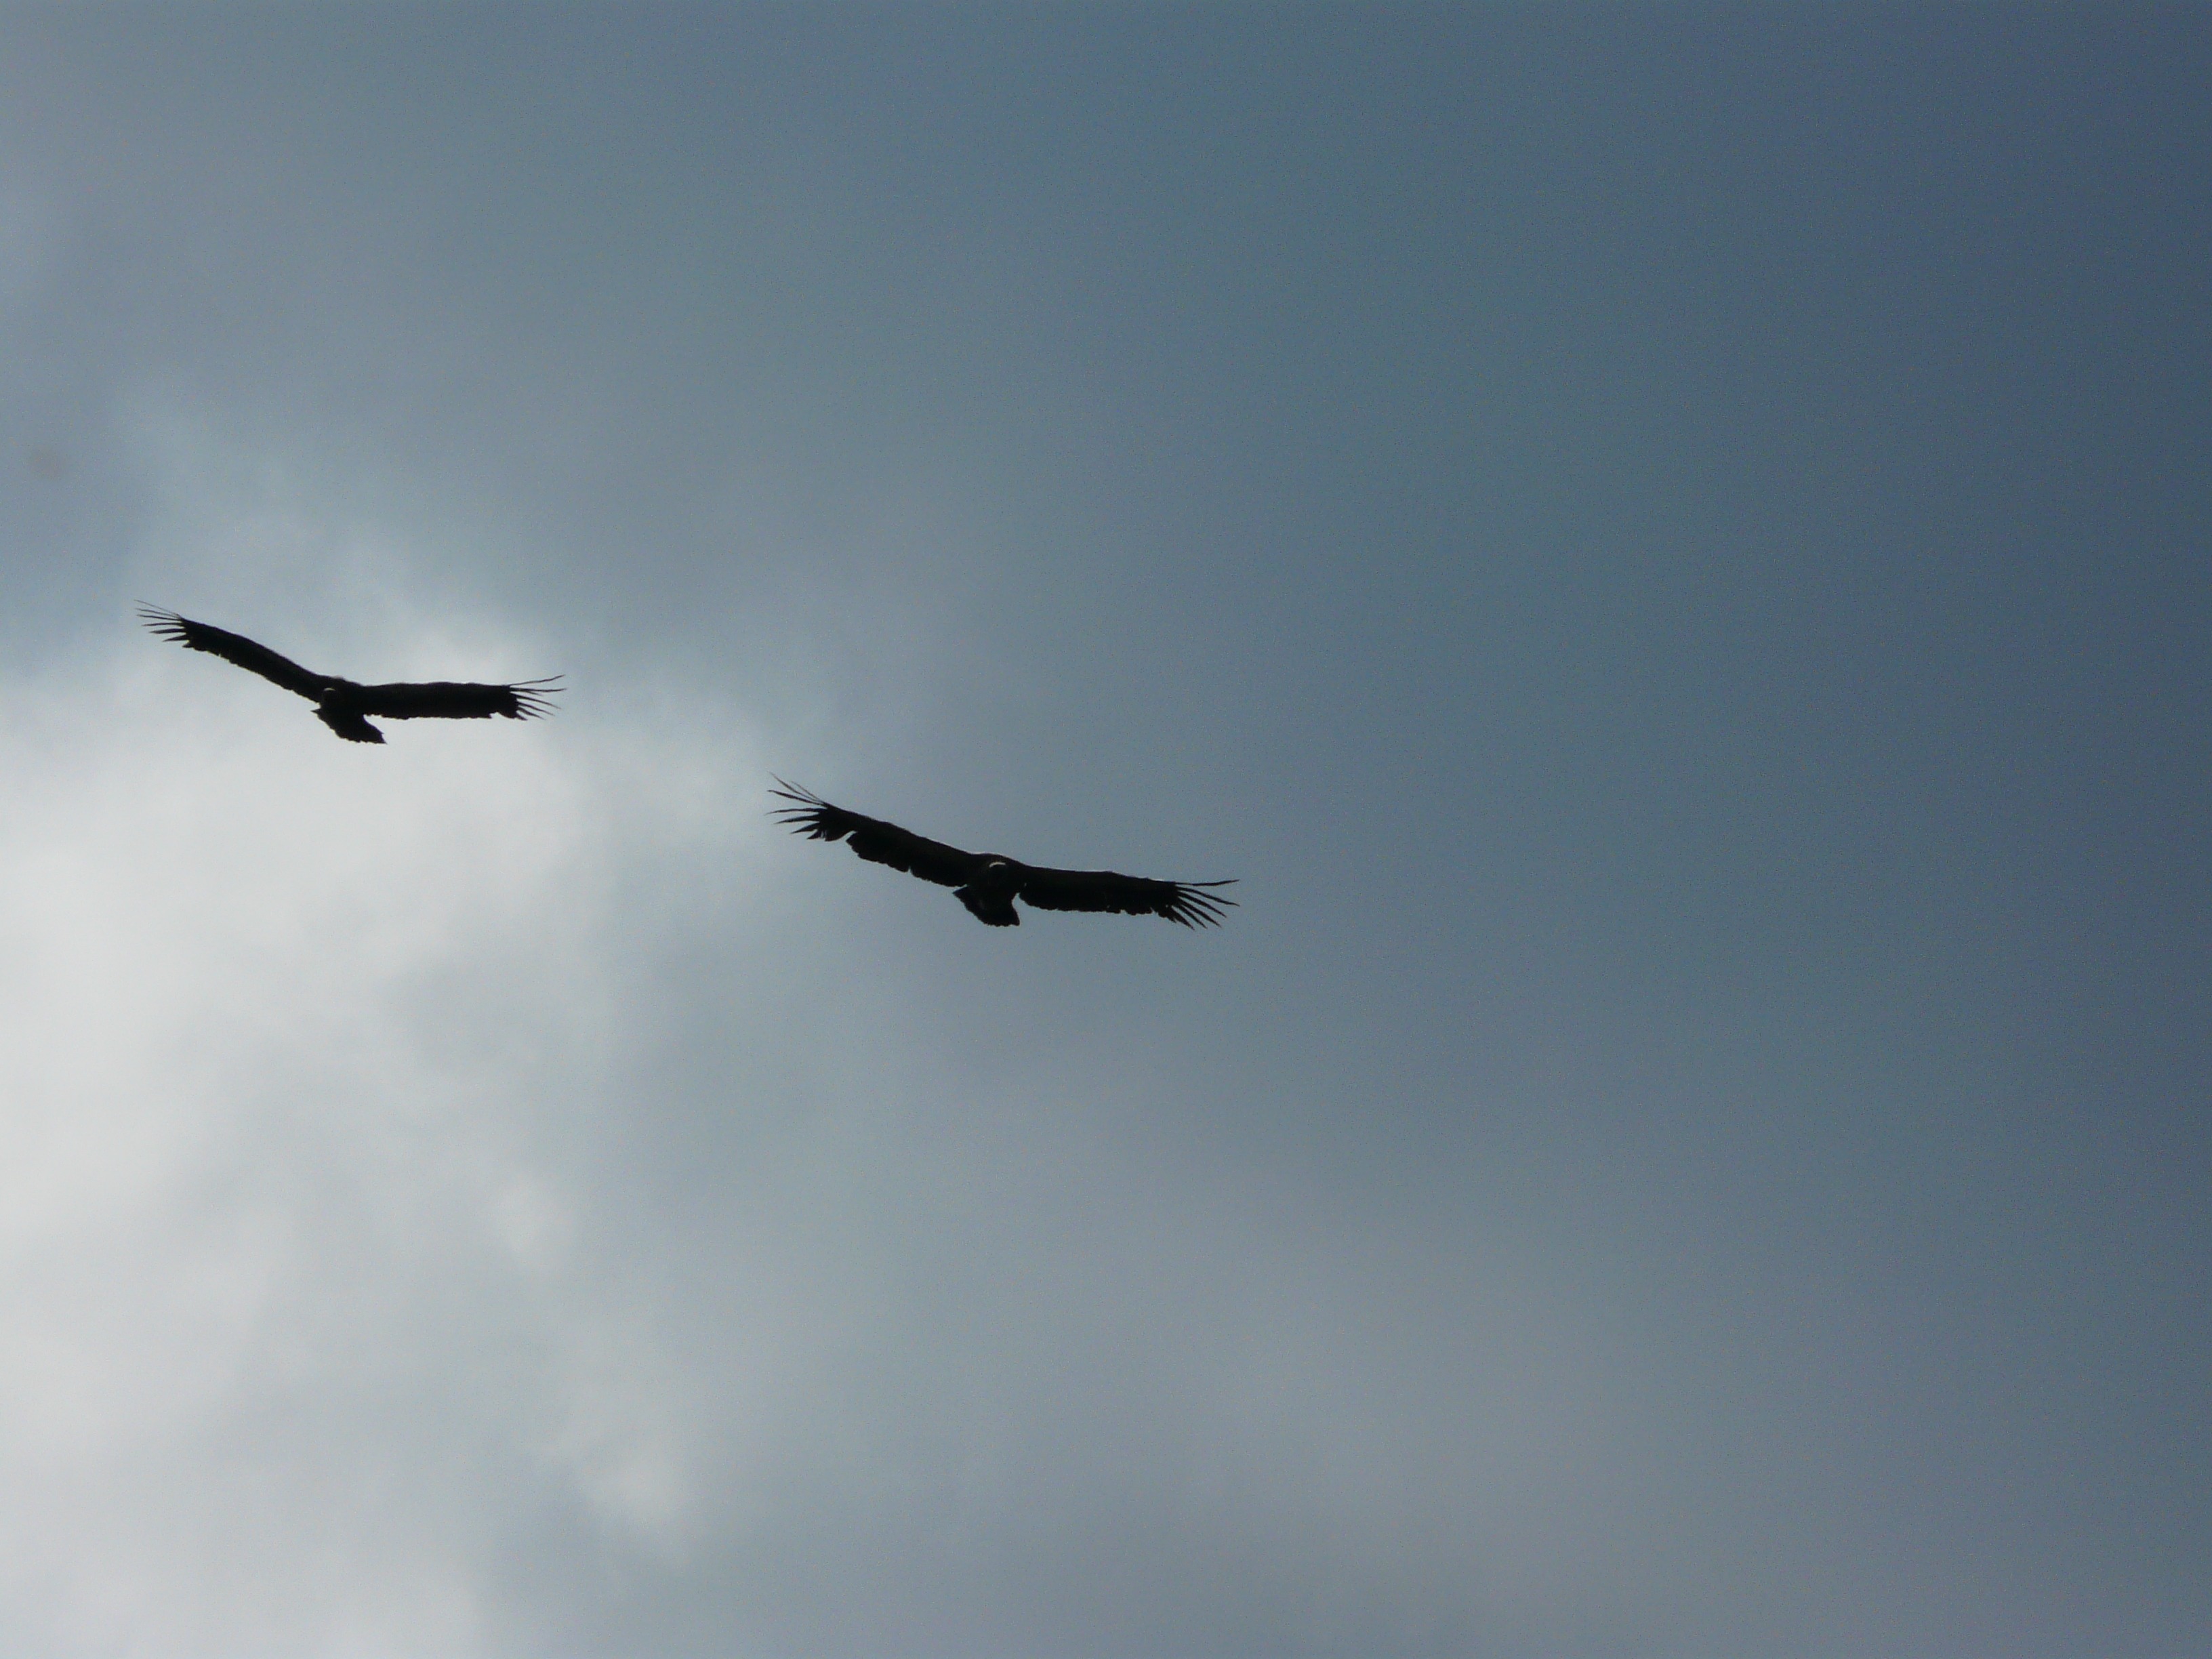
bird, wing, sky, airplane, aircraft, vehicle, aviation, flight, raptor, birds, bomber, vulture, air show, air force, jet aircraft, military aircraft, atmosphere of earth